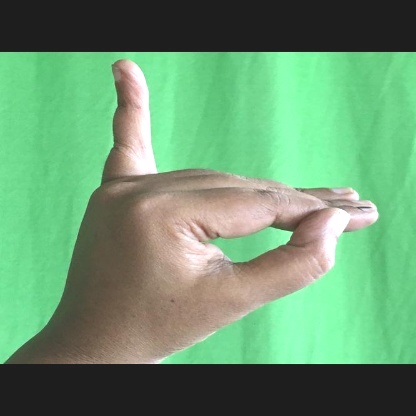
Mudra: Hamsapaksha